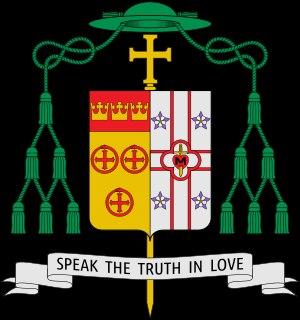
Ralph Walker Nickless, né le 28 mai 1947 à Denver aux États-Unis, est un prélat américain, actuel évêque de Sioux City.